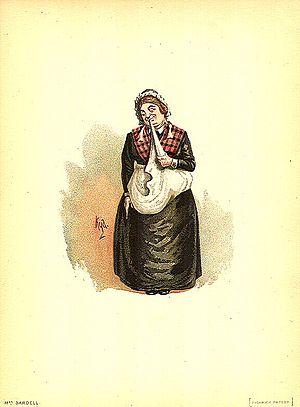
Les Papiers posthumes du Pickwick Club, également connu sous le titre Les Aventures de Monsieur Pickwick, est le premier roman de Charles Dickens à être publié sous forme de feuilleton, de 1836 à 1837.